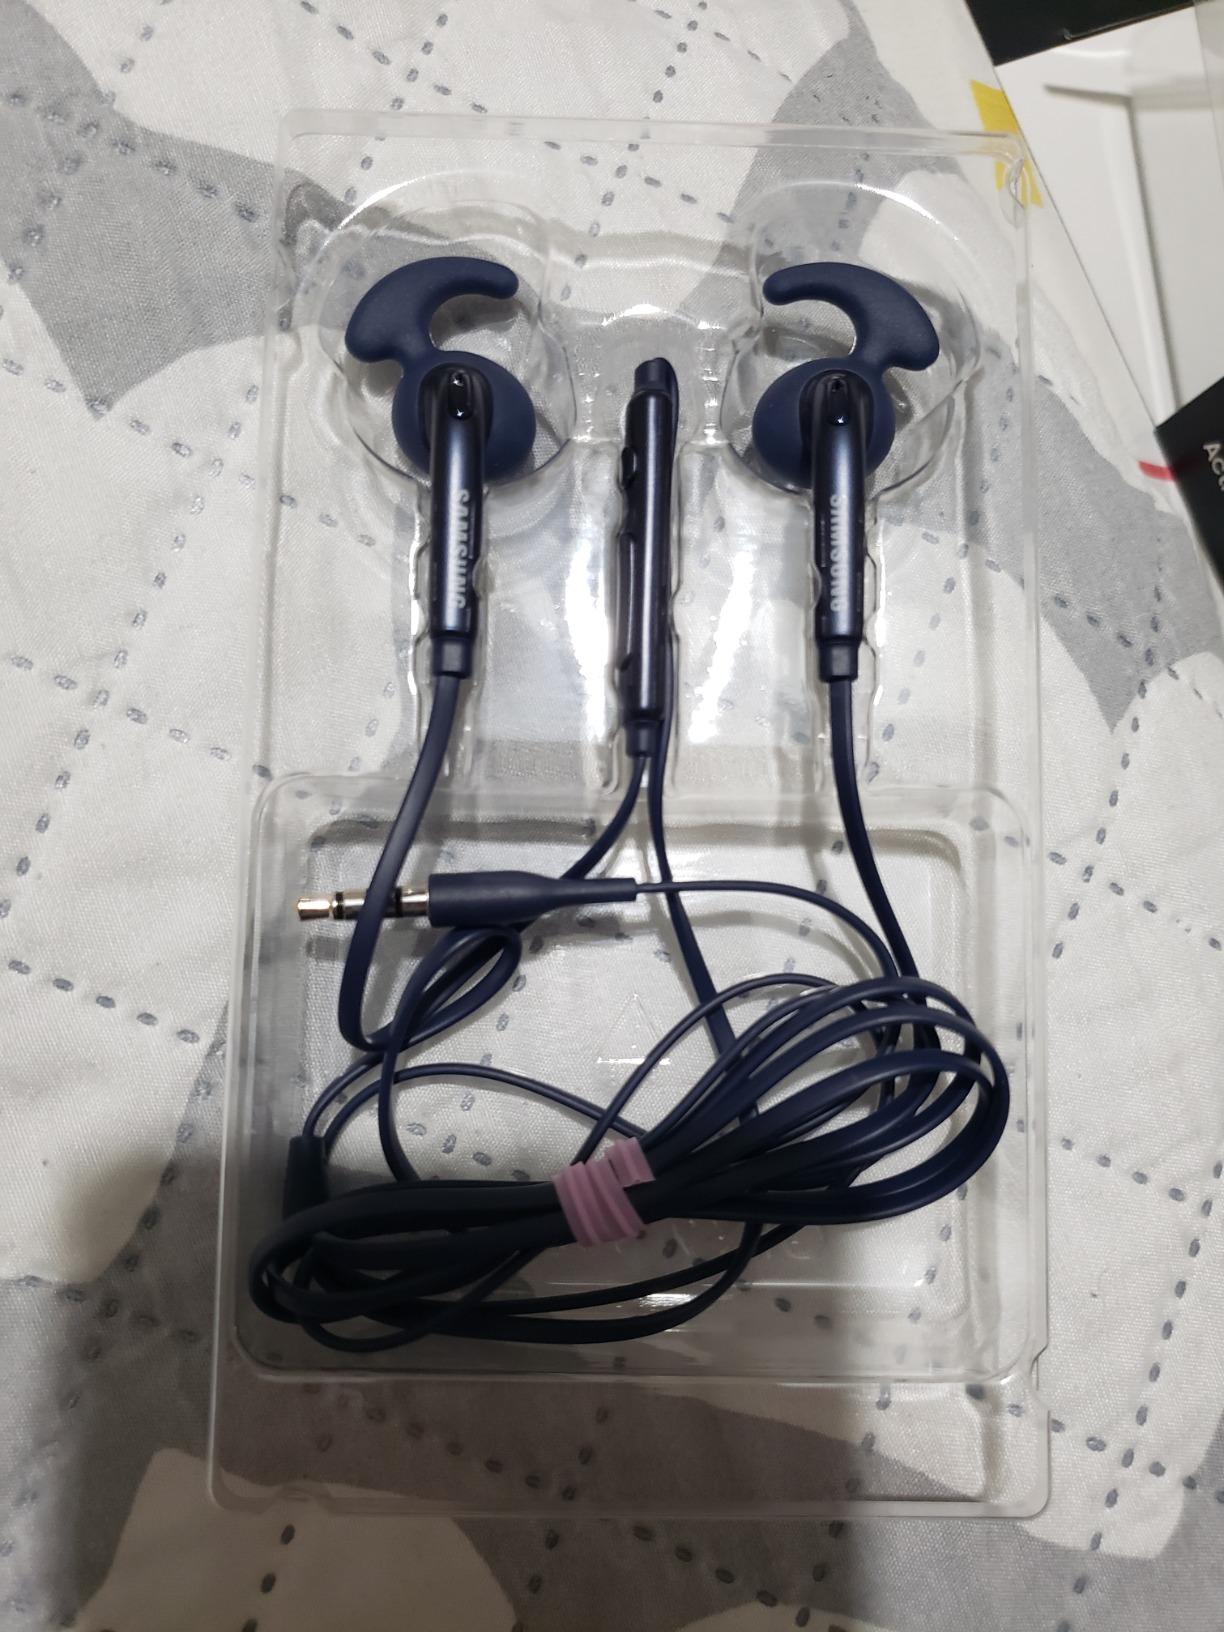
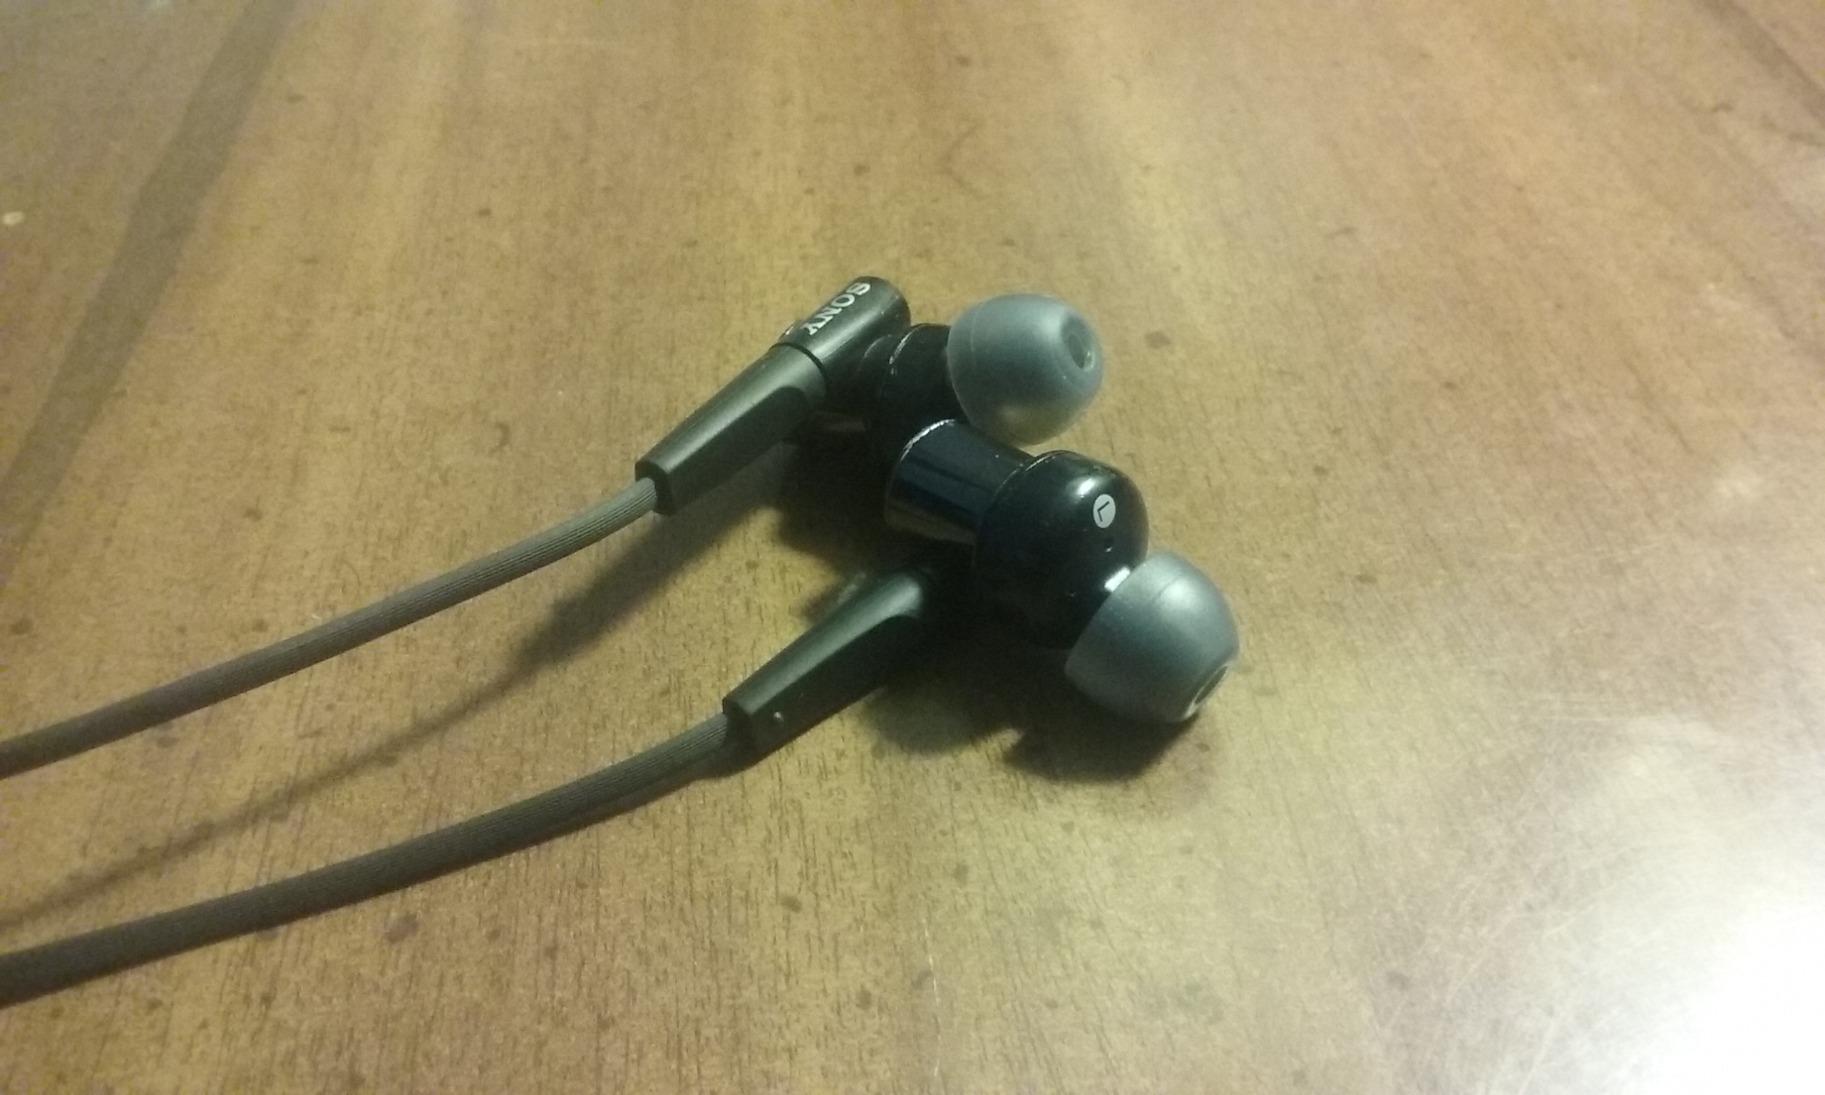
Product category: headphones
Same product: no